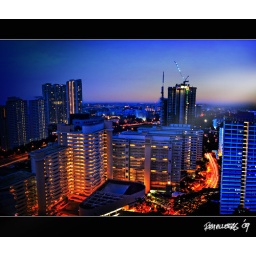
Reached #256 on Flickr Explore 20 Oct 2009. This is along North bridge road in Singapore...